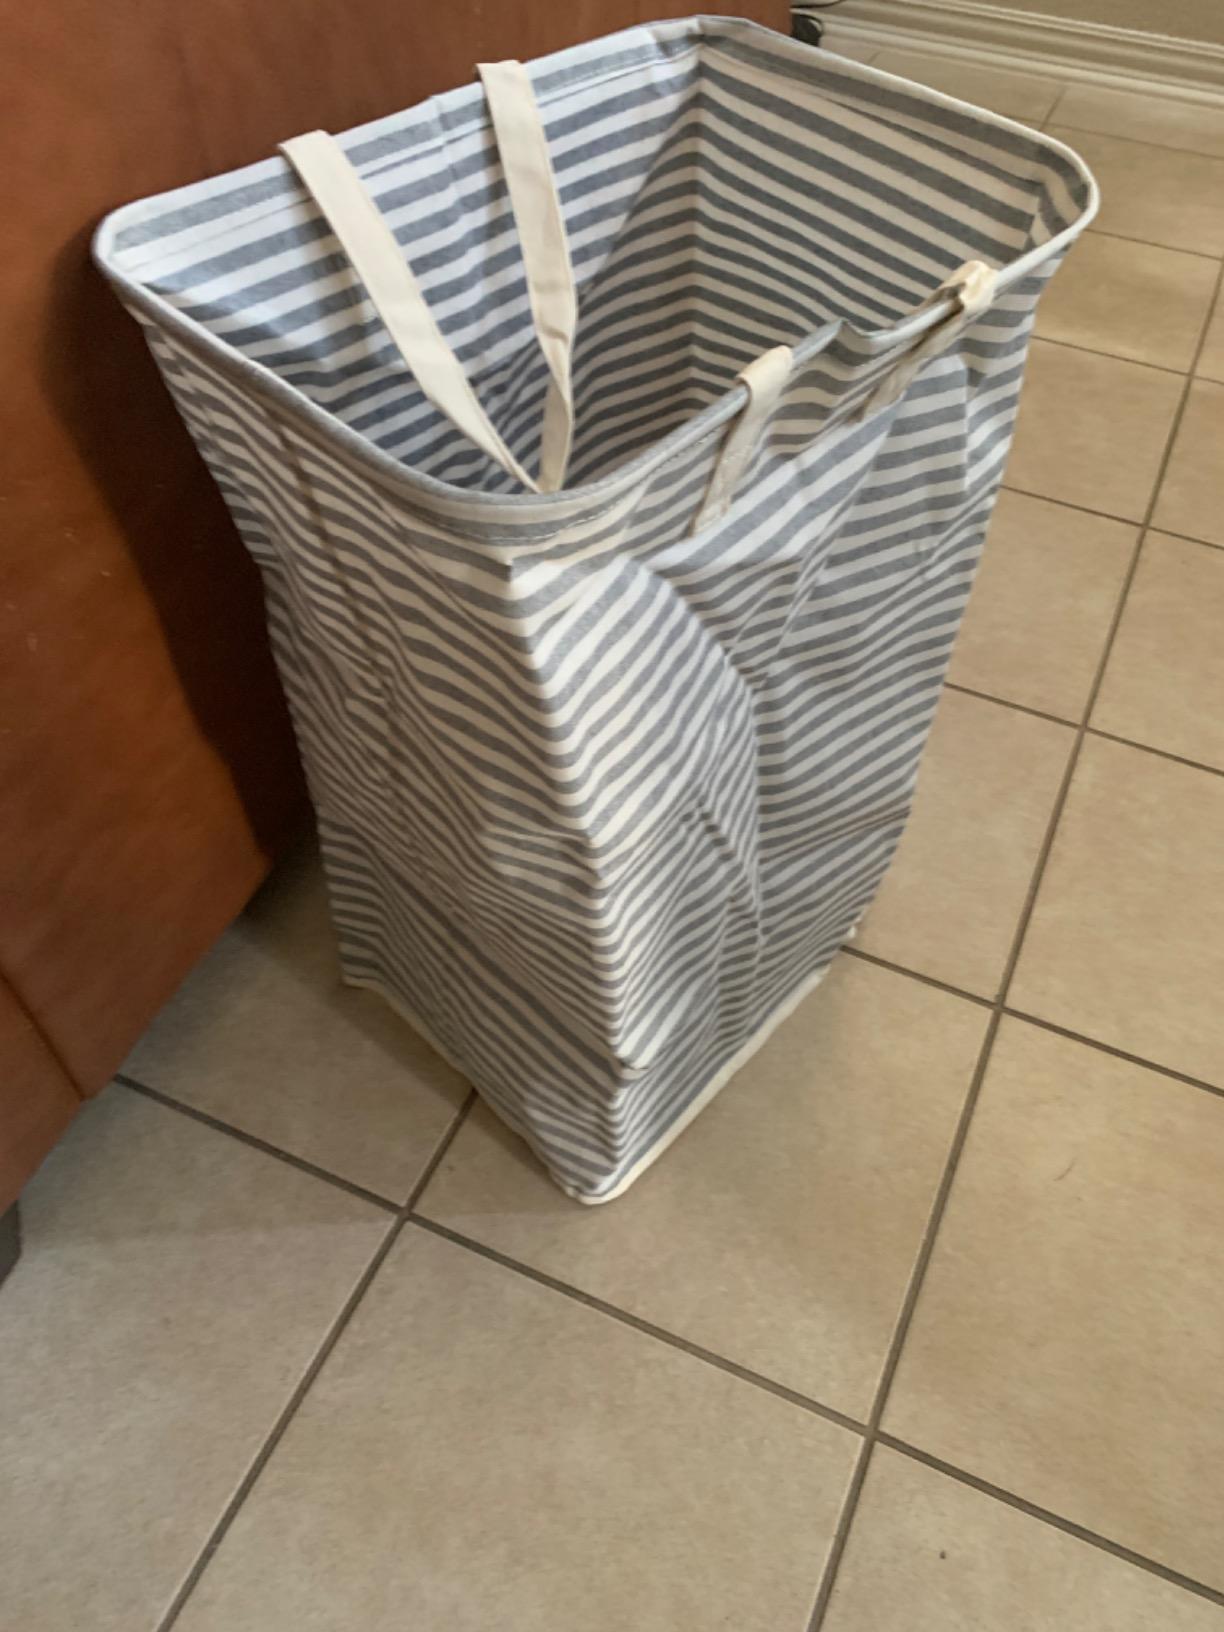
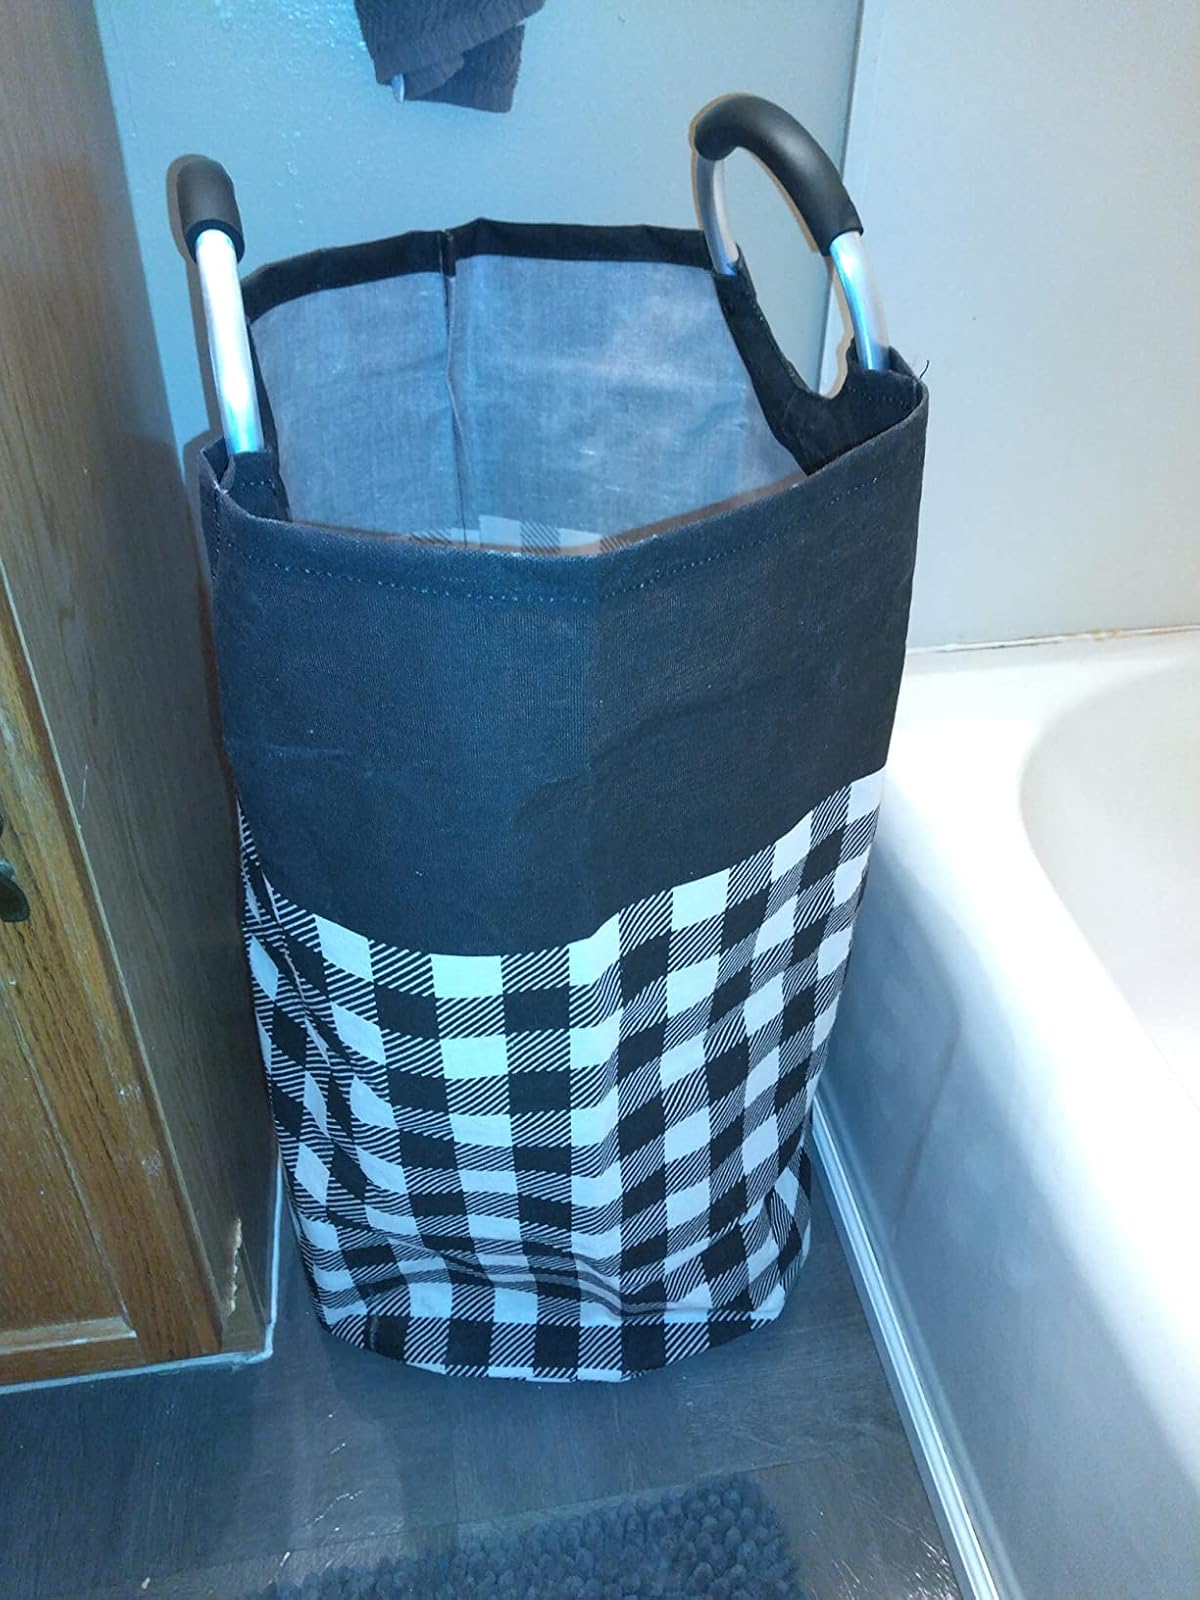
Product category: items_hamper
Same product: no